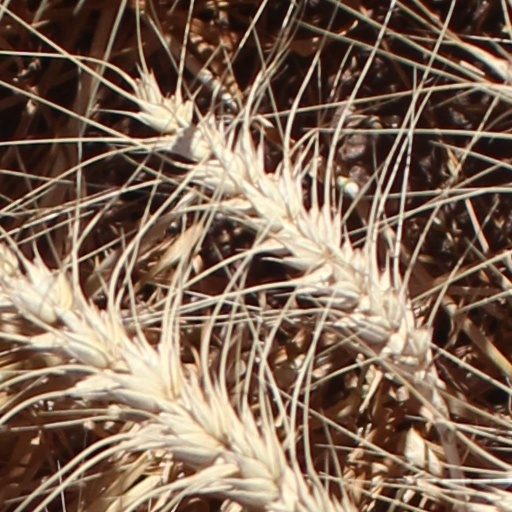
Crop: wheat